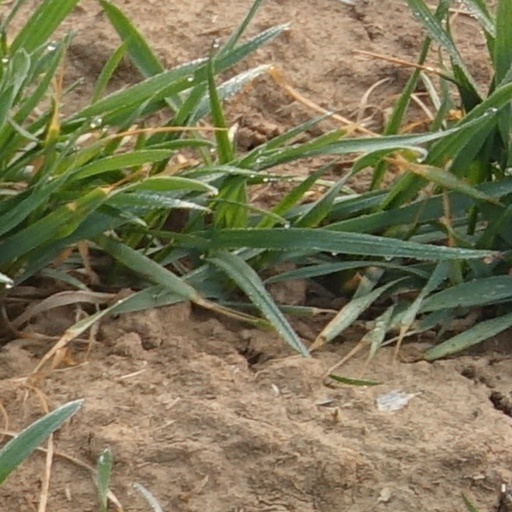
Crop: wheat